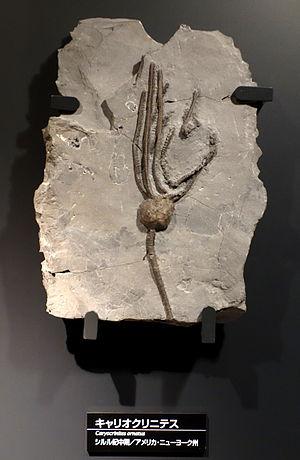
Les Rhombifera forment une classe d'échinodermes connus uniquement sous forme fossile.